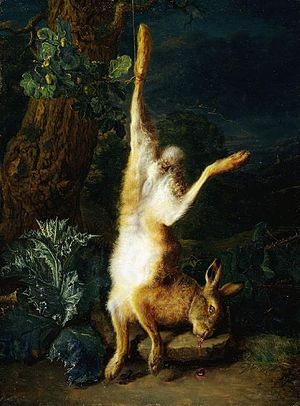
Krop
Krop af død hare i et maleri fra 1800-tallet.
Kroppen er en fællesbetegnelse for alle de fysiske dele, som tilhører et dyr eller et menneske. Mange gange bliver dele af kroppen, der sidder uden på huden som f.eks. hår ikke betragtet som en del af kroppen.